Wakefield Parish, New Brunswick

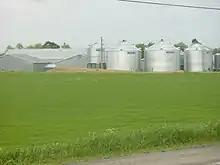
Farm in Jacksonville

The parish may have been named for the city of Wakefield in Yorkshire, England.